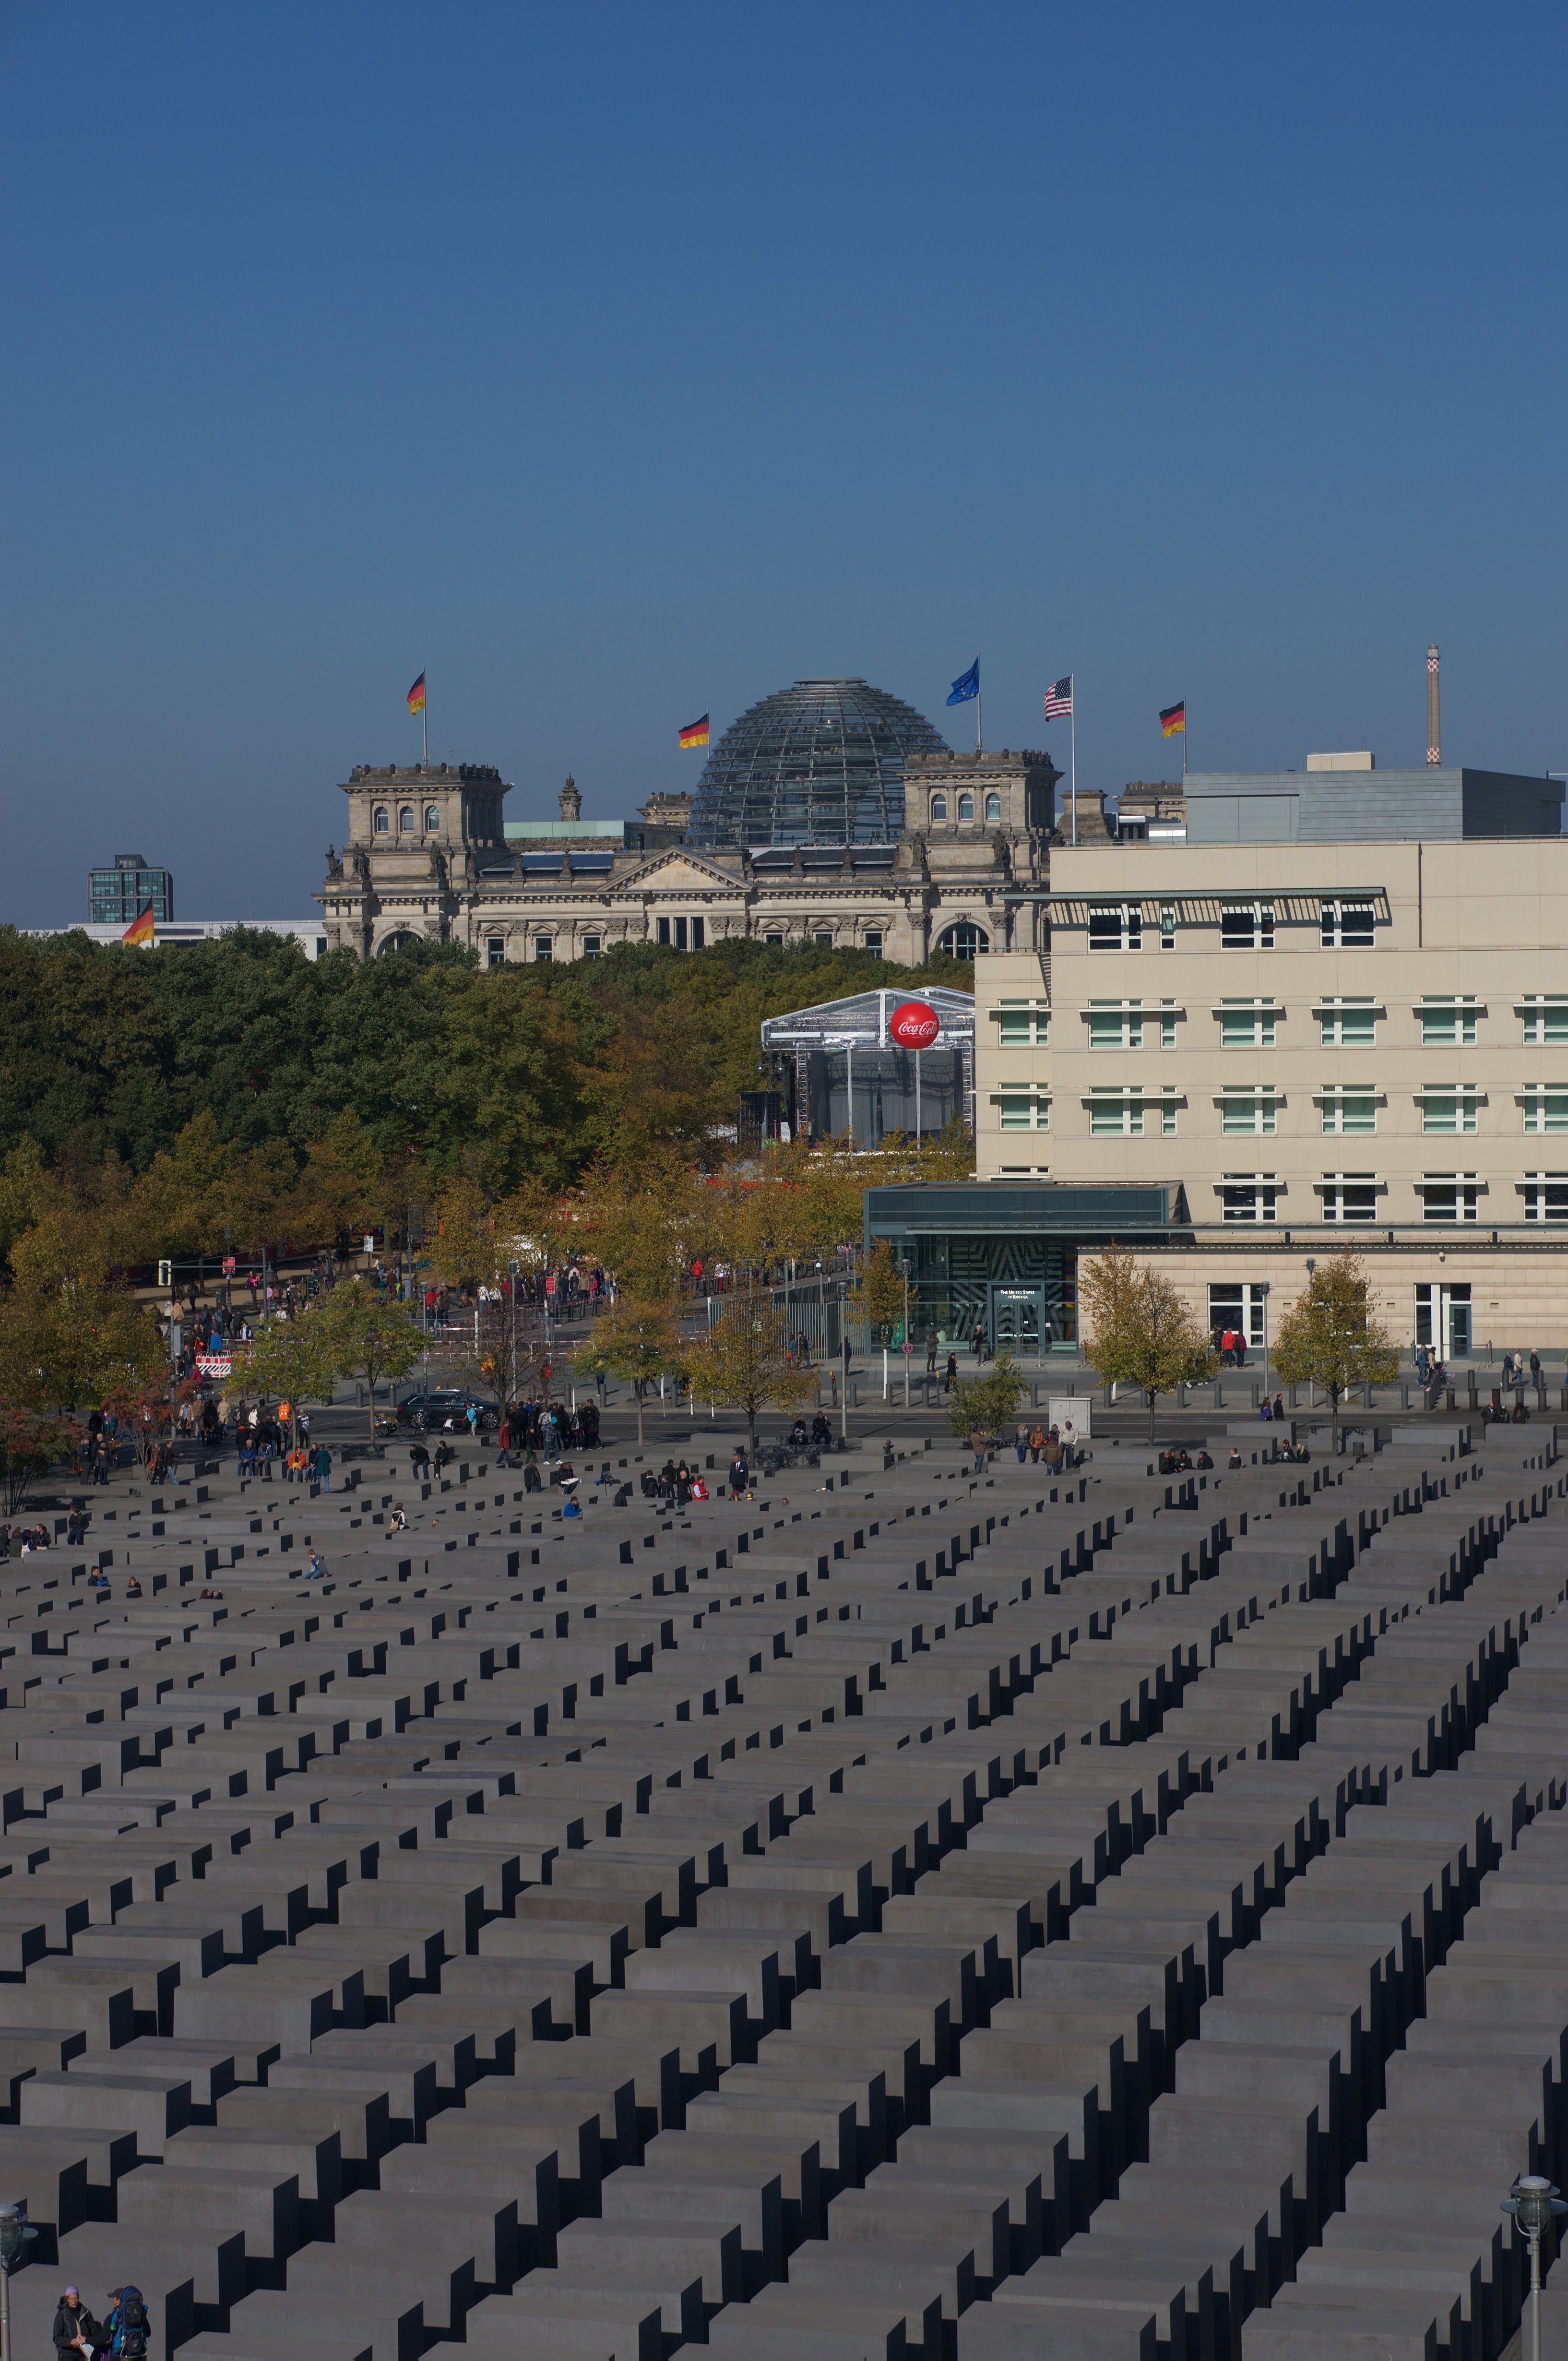
beach, sea, boardwalk, skyline, city, walkway, stadium, 2013, rawtherapee, germany, deutschland, berlin, sony, nex, nex6, lenstagged, steffenzahn, sonye1850mmoss, berlinmitte, human settlement